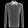
Label: Shirt